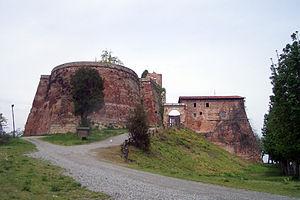
Verrua Savoia est une commune italienne de la ville métropolitaine de Turin dans la région Piémont en Italie.
La forteresse de Verrua Savoia est une forteresse probablement construite entre le dixième et le onzième siècle.